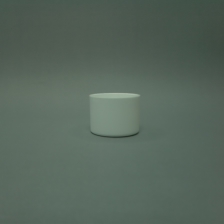
Color: white/transparent
Cap type: standard cap